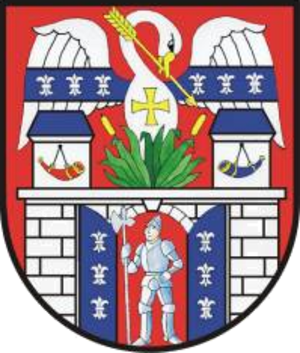
Rumburk est une ville du district de Děčín, dans la région d'Ústí nad Labem, en Tchéquie. Sa population s'élevait à 11 094 habitants en 2018.